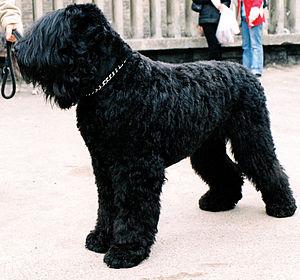
Le terrier noir russe, ou terrier noir, est une race de chien créée dans la seconde moitié du XXᵉ siècle en URSS par l'Ècole centrale militaro-technique d'élevage canin, sous la direction du colonel G. P. Medvedev. Jusqu'en 1941, ce centre d'élevage fondé en 1924 et situé à Knyajevo, dans le district de Dmitrovsk, au nord de la région de Moscou, était connu sous le nom de Chenil de l'étoile rouge. Les travaux menant au terrier noir commencèrent en 1949, sur ordonnance de l'État.